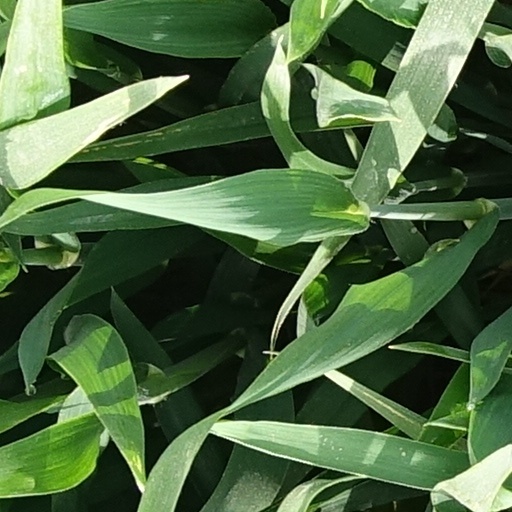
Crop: wheat